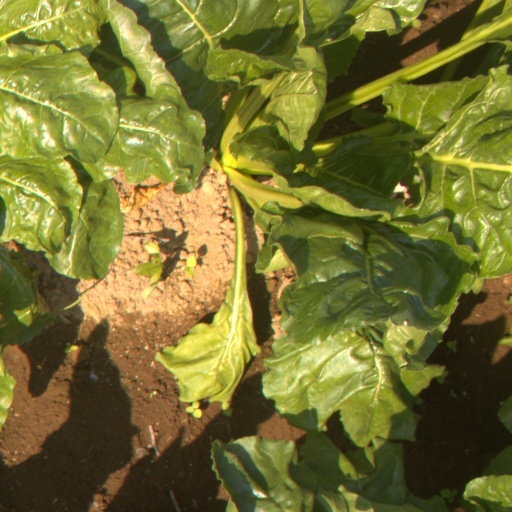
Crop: sugar beet